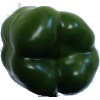
Label: green_pepper